RWE

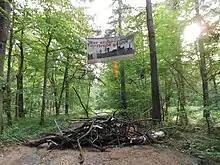
Barricade

RWE operates in Asia-Pacific, Europe and the United States. The group is organized around four core areas: